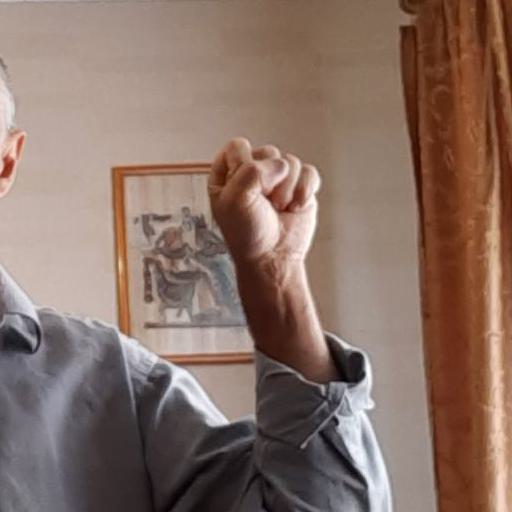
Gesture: fist